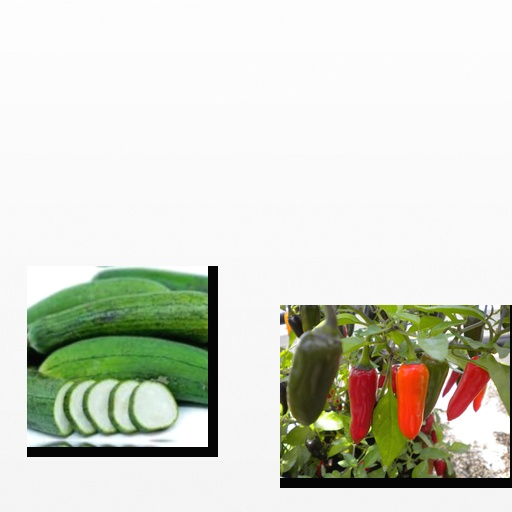
Food items: sponge_gourd, chili_pepper